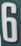
Number: 6